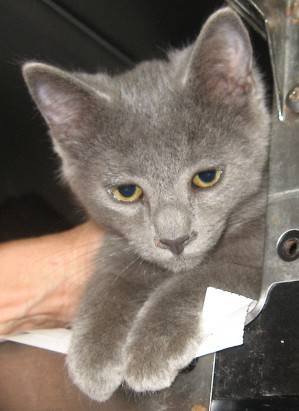
Label: cat